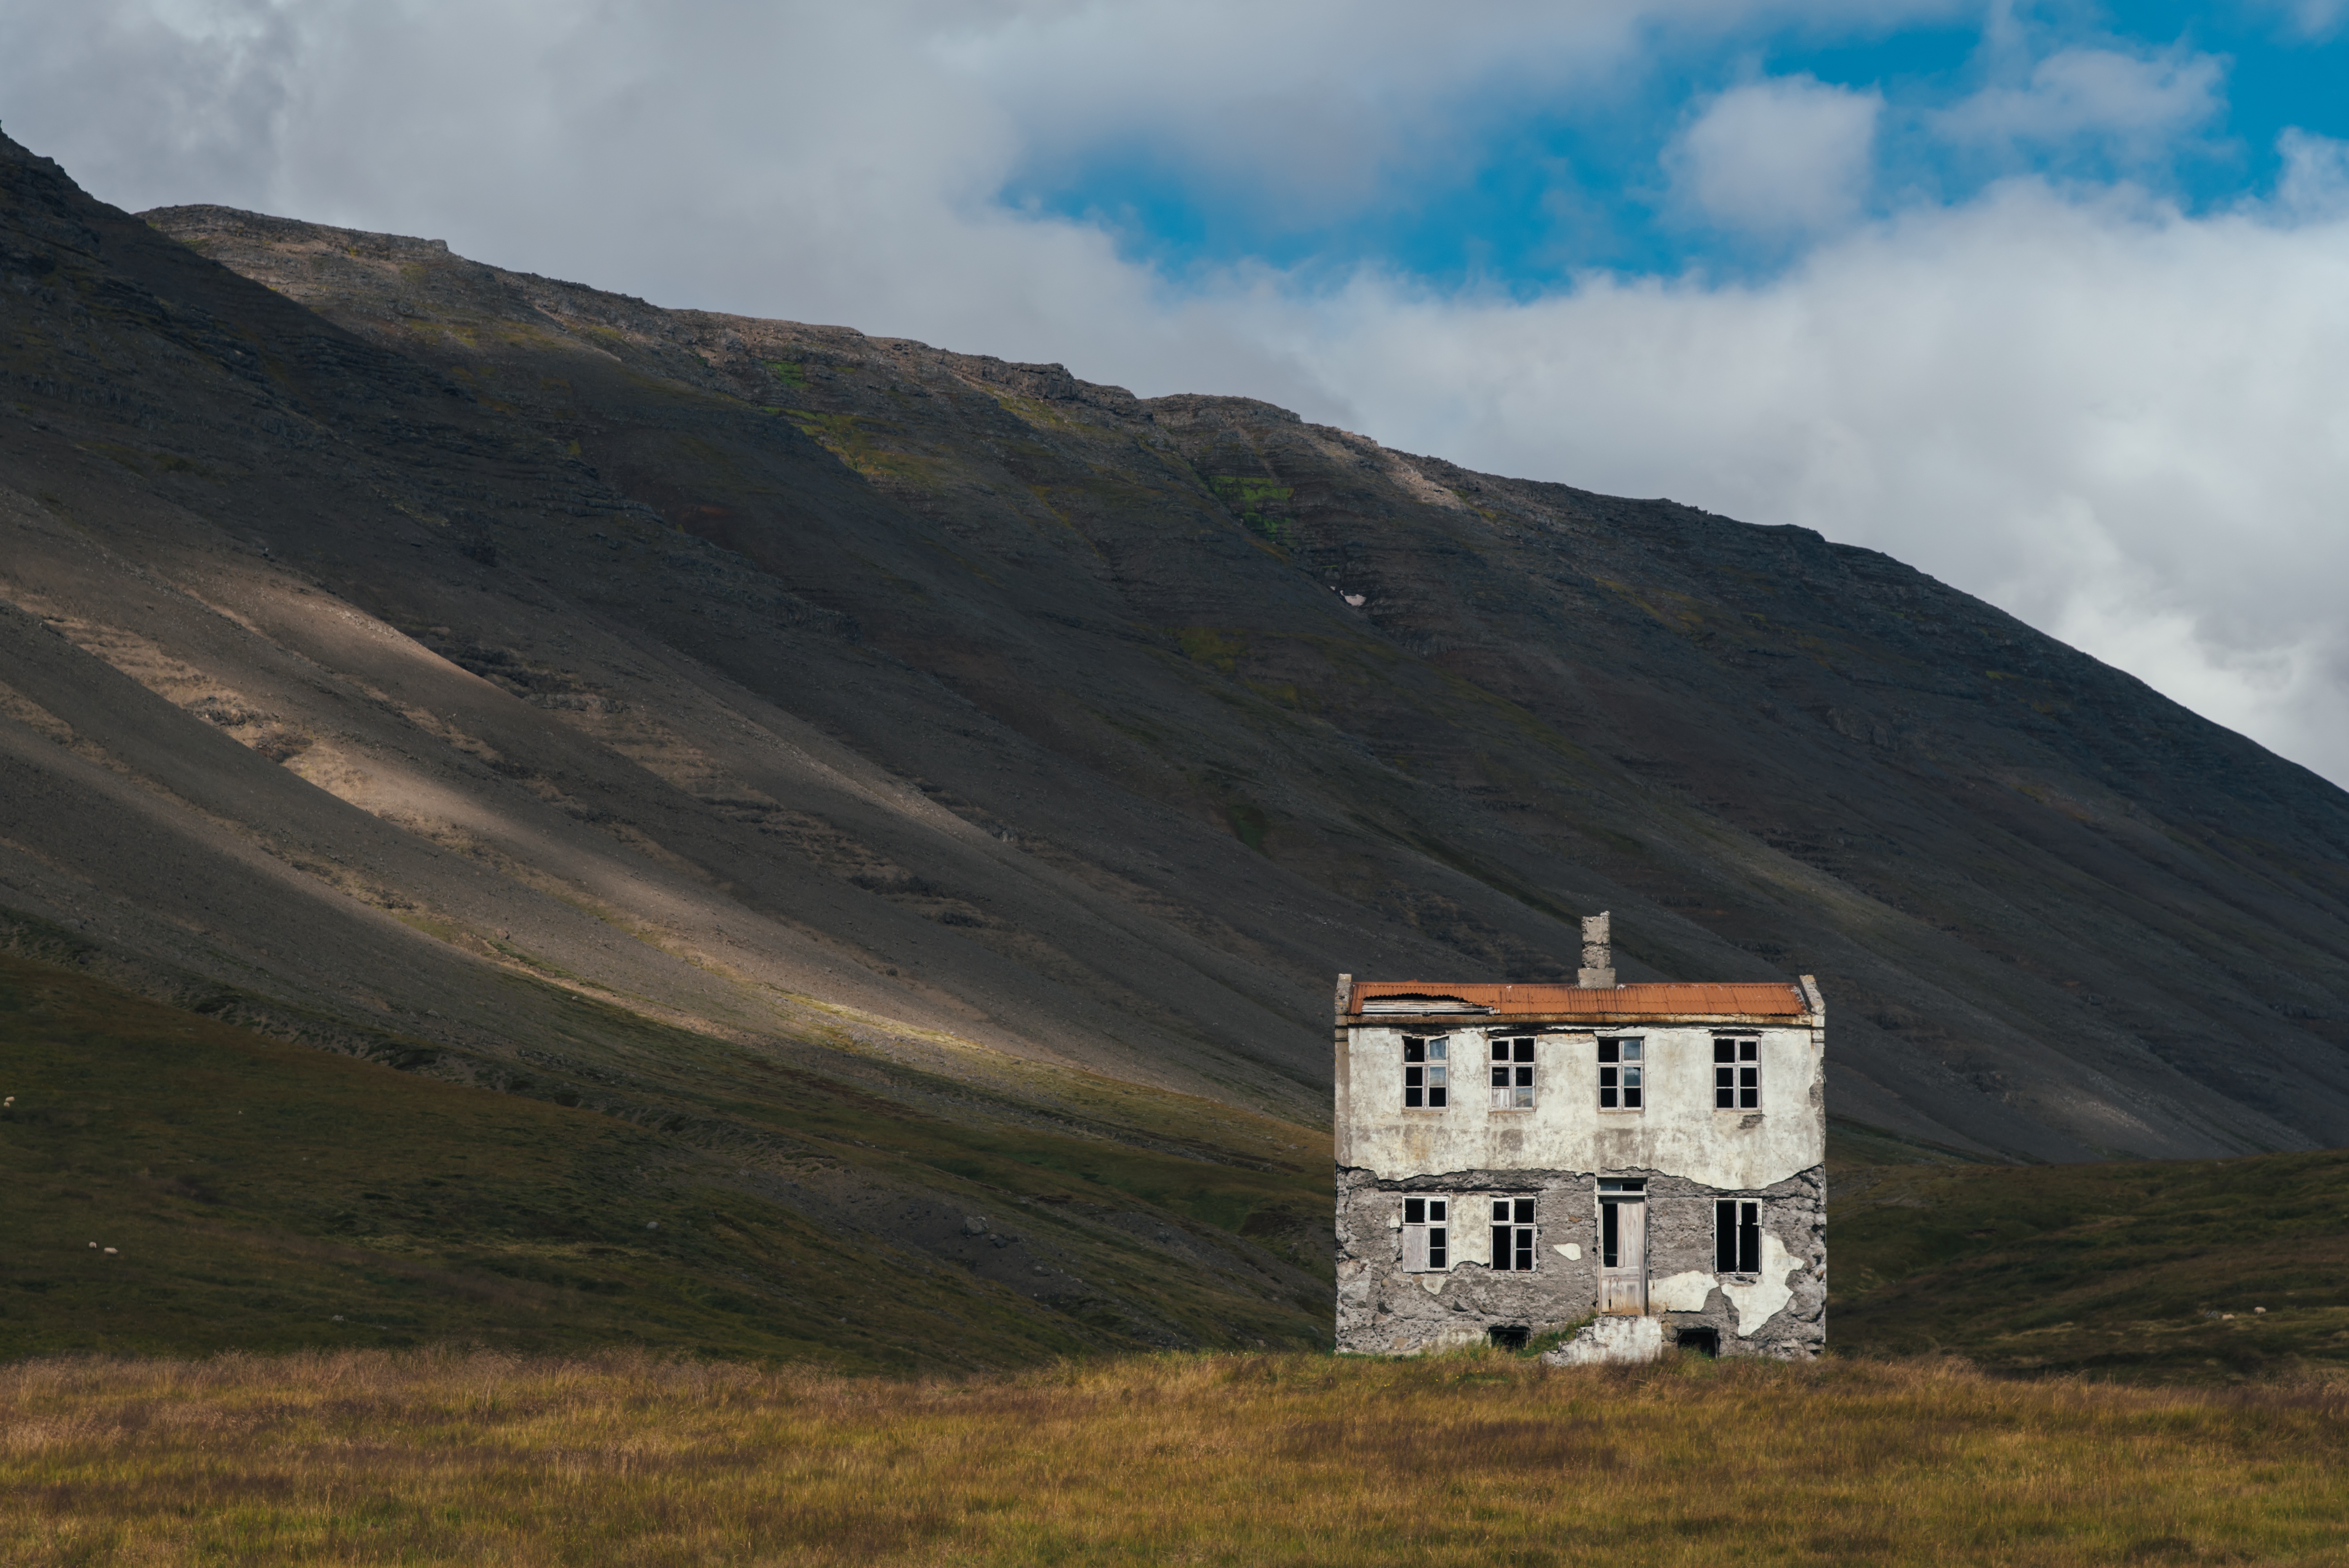
landscape, wilderness, mountain, cloud, sky, house, hill, valley, mountain range, abandoned, highland, terrain, dwelling, ridge, summit, alps, dilapidated, plateau, fell, loch, rural area, landform, geographical feature, atmospheric phenomenon, mountainous landforms